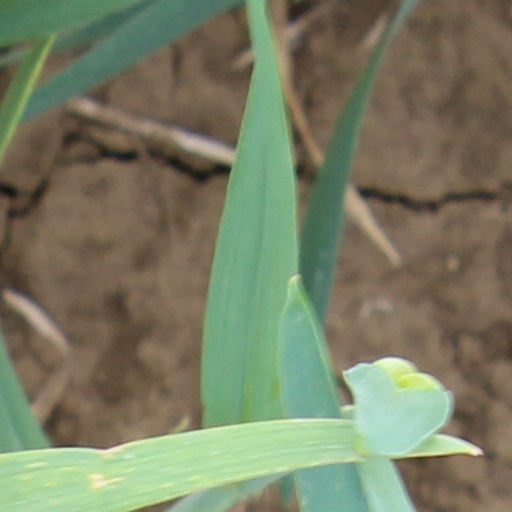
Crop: wheat